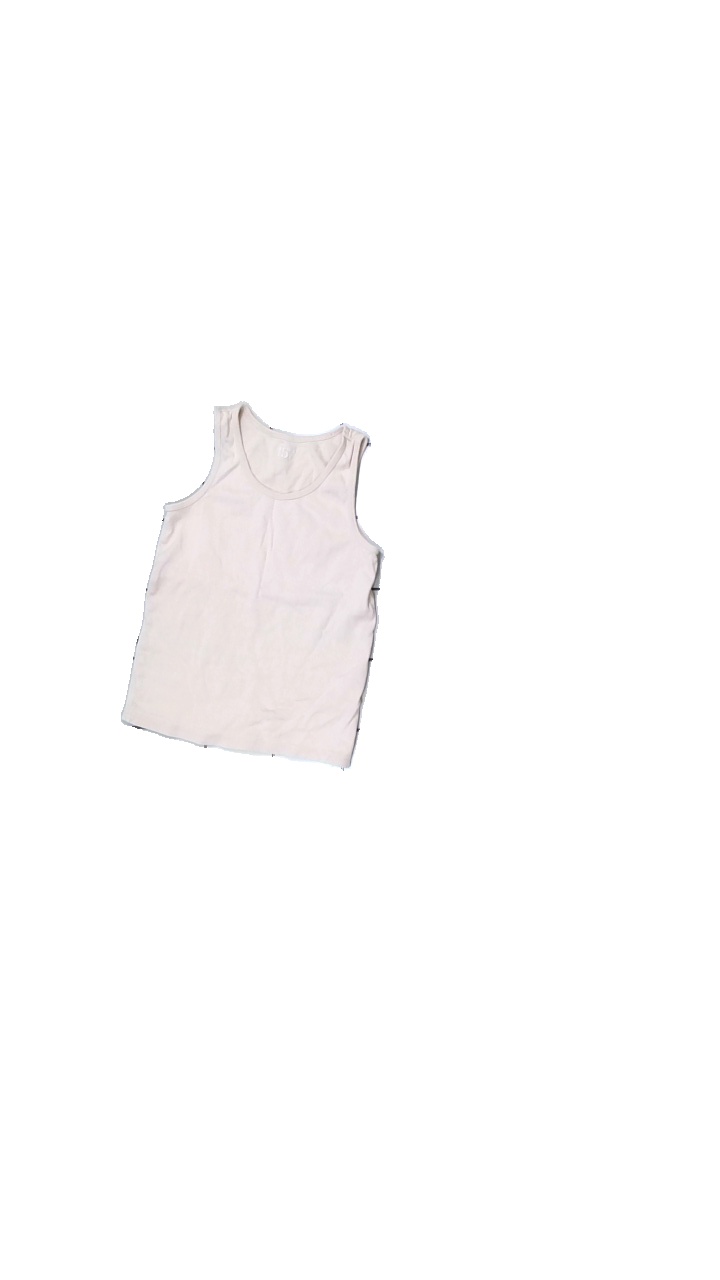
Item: Tank Top (Children)
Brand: Lager 157
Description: Pink tank top
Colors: Pink
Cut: Tight
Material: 100% Cotton
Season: All
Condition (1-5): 5
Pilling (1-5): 5
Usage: Reuse
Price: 50-100